Forpus

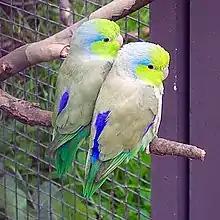
Two male Pacific parrotlets ("Forpus coelestis")

"Forpus" species often flock in groups of up to 100 individuals to socialize and feed; they are very gregarious. They have complex social relationships, and many species (especially spectacled parrotlets) have individually specific greeting calls (sometimes called "names") to recognize one another.